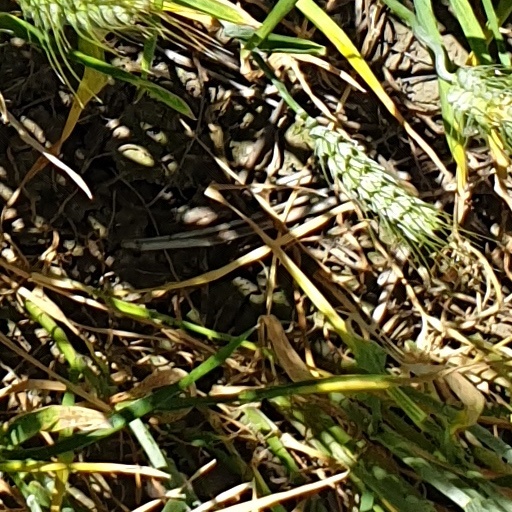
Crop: wheat